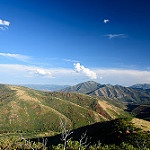
Scene: Outdoor